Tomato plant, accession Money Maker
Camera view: tilt-top (135 deg); turntable rotation: 210 degrees
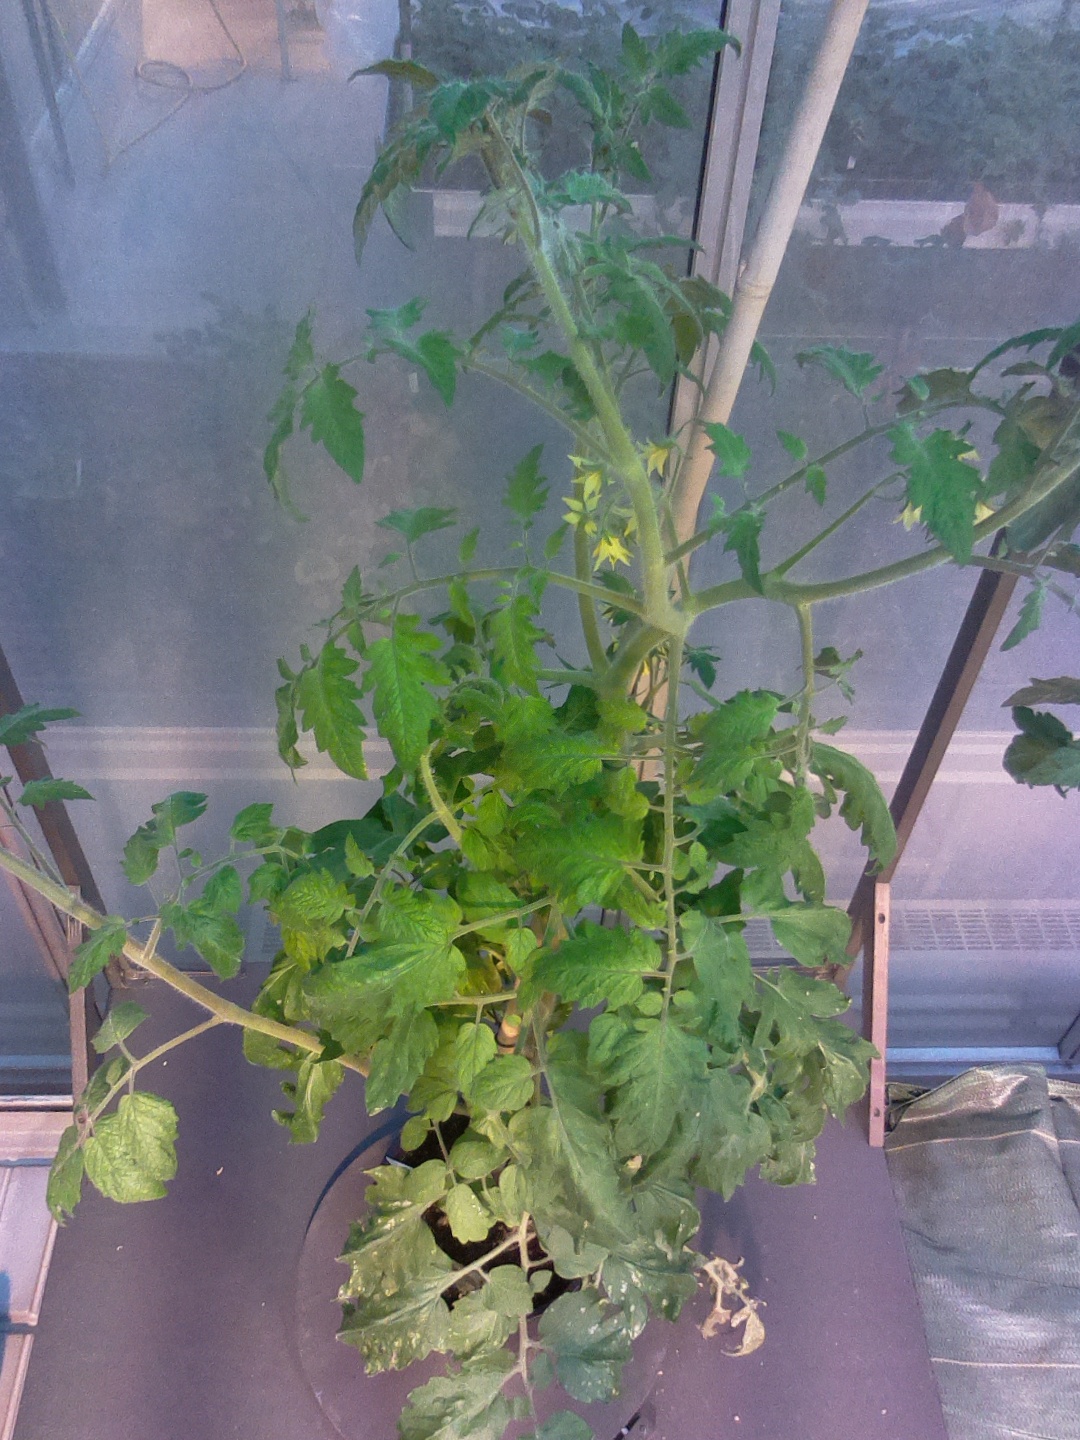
BBCH growth stage 68: Full flowering, 80%-90% of flowers open, more petals falling